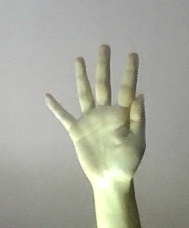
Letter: sheen